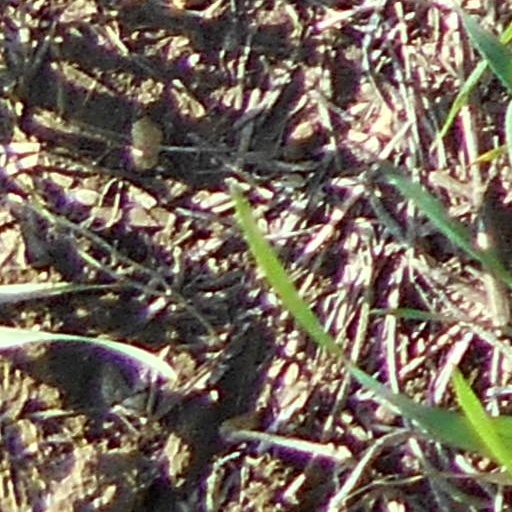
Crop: wheat